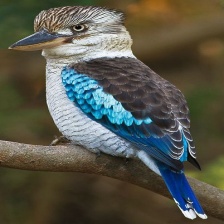
Species: KOOKABURRA
Scientific name: DACELO